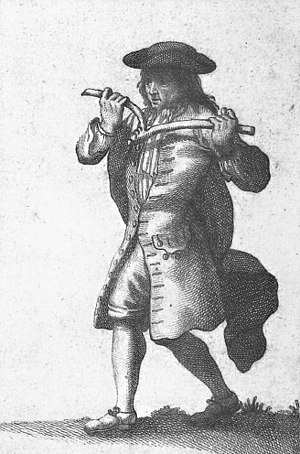
Kvistgang
En kvistgænger, fra en 18. århundredes fransk bog om folketro.
Kvistgang, vandvisning, er en udøvelse som en vandsøger, metalsøger, kvistgænger eller jordstrålemåler siger, tillader dem at finde skjulte brønde, begravet metal, ædelstene og andre objekter, såvel som jordstråler uden anvendelse af videnskabeligt udstyr.